Anti-American sentiment in Korea

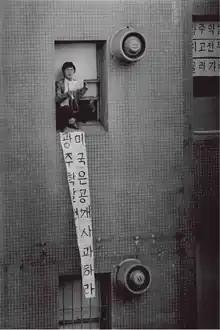
Sit-in protest at the US cultural Center on May 23, 1985

During the early 1990s, former victims of forced prostitution became a symbol of Anti-American nationalism. Former military prostitutes are seeking compensation and apologies as they claim to have been the biggest sacrifice for the South Korea-United States alliance. Some South Korean women report being encouraged to provide sexual services for American soldiers. As a result of this practice, some women were killed by soldiers, including Yun Geum-i in 1992. American military police and South Korean officials regularly raided clubs looking for women who were thought to be spreading venereal diseases, locking them up under guard in so-called monkey houses with barred windows. There, the prostitutes were forced to take medications until they were well.